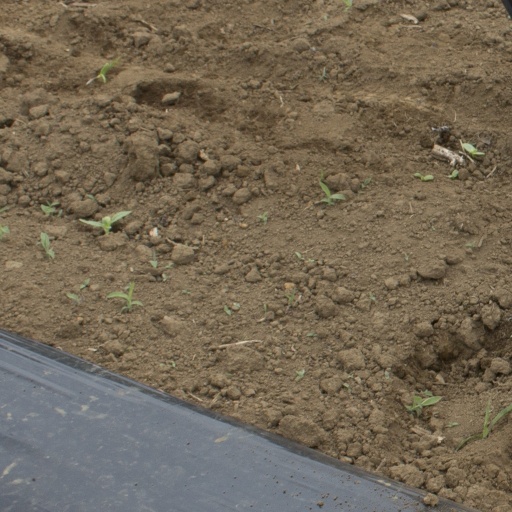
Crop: Jerusalem artichoke